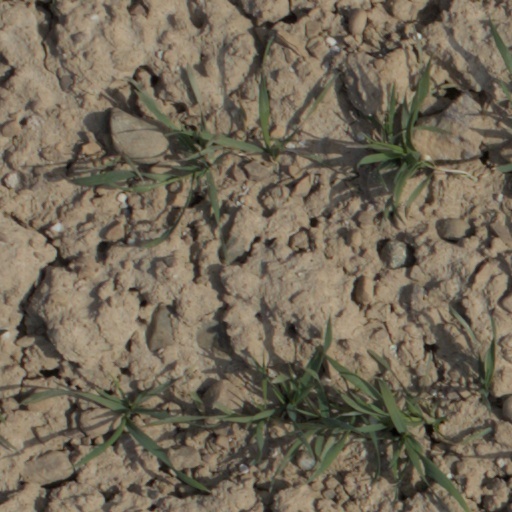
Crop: wheat